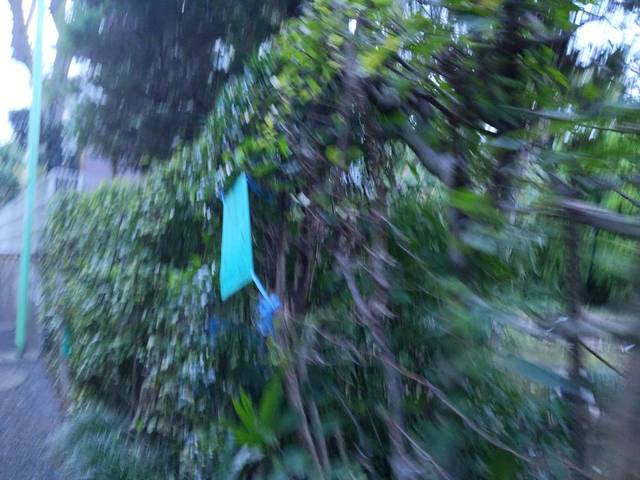
Region: Japan
Coordinates: 35.63, 139.642